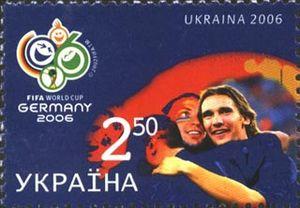
Andriy Chevtchenko, également écrit sous la forme Andriy Shevchenko, né le 29 septembre 1976 à Dvirkivchtchyna, est un footballeur international ukrainien évoluant au poste d'attaquant, devenu entraîneur et une personnalité politique.